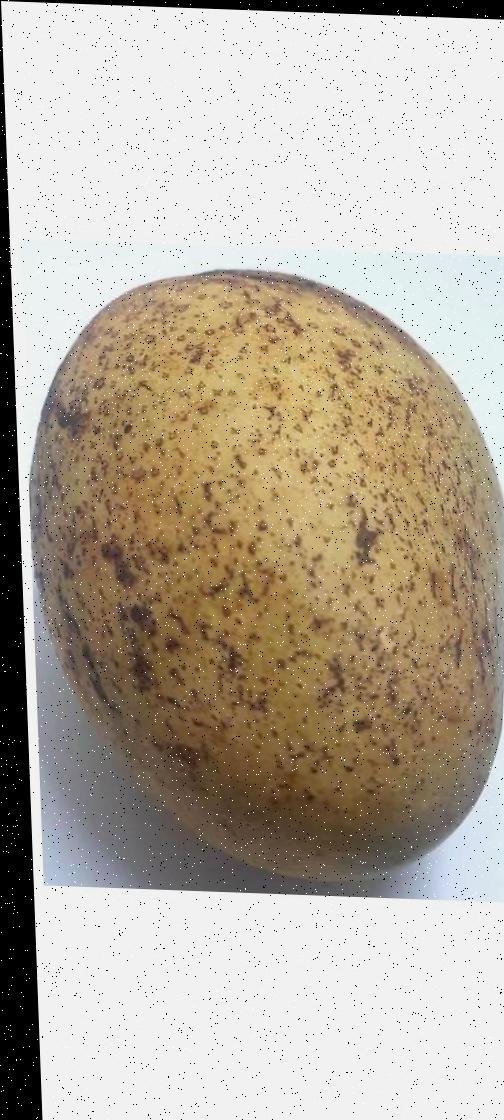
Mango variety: Ashshina Classic